Describe the emotion expressed in this image:  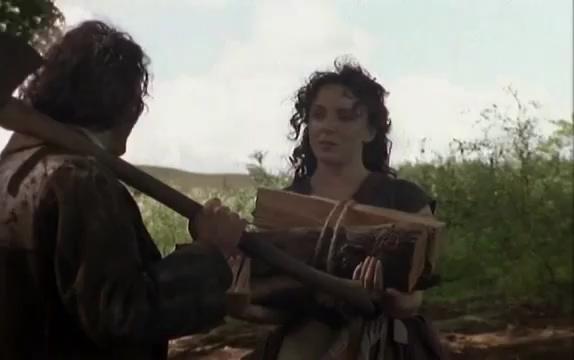
This person displays Suffering, valence and arousal with low intensity.